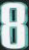
Number: 8